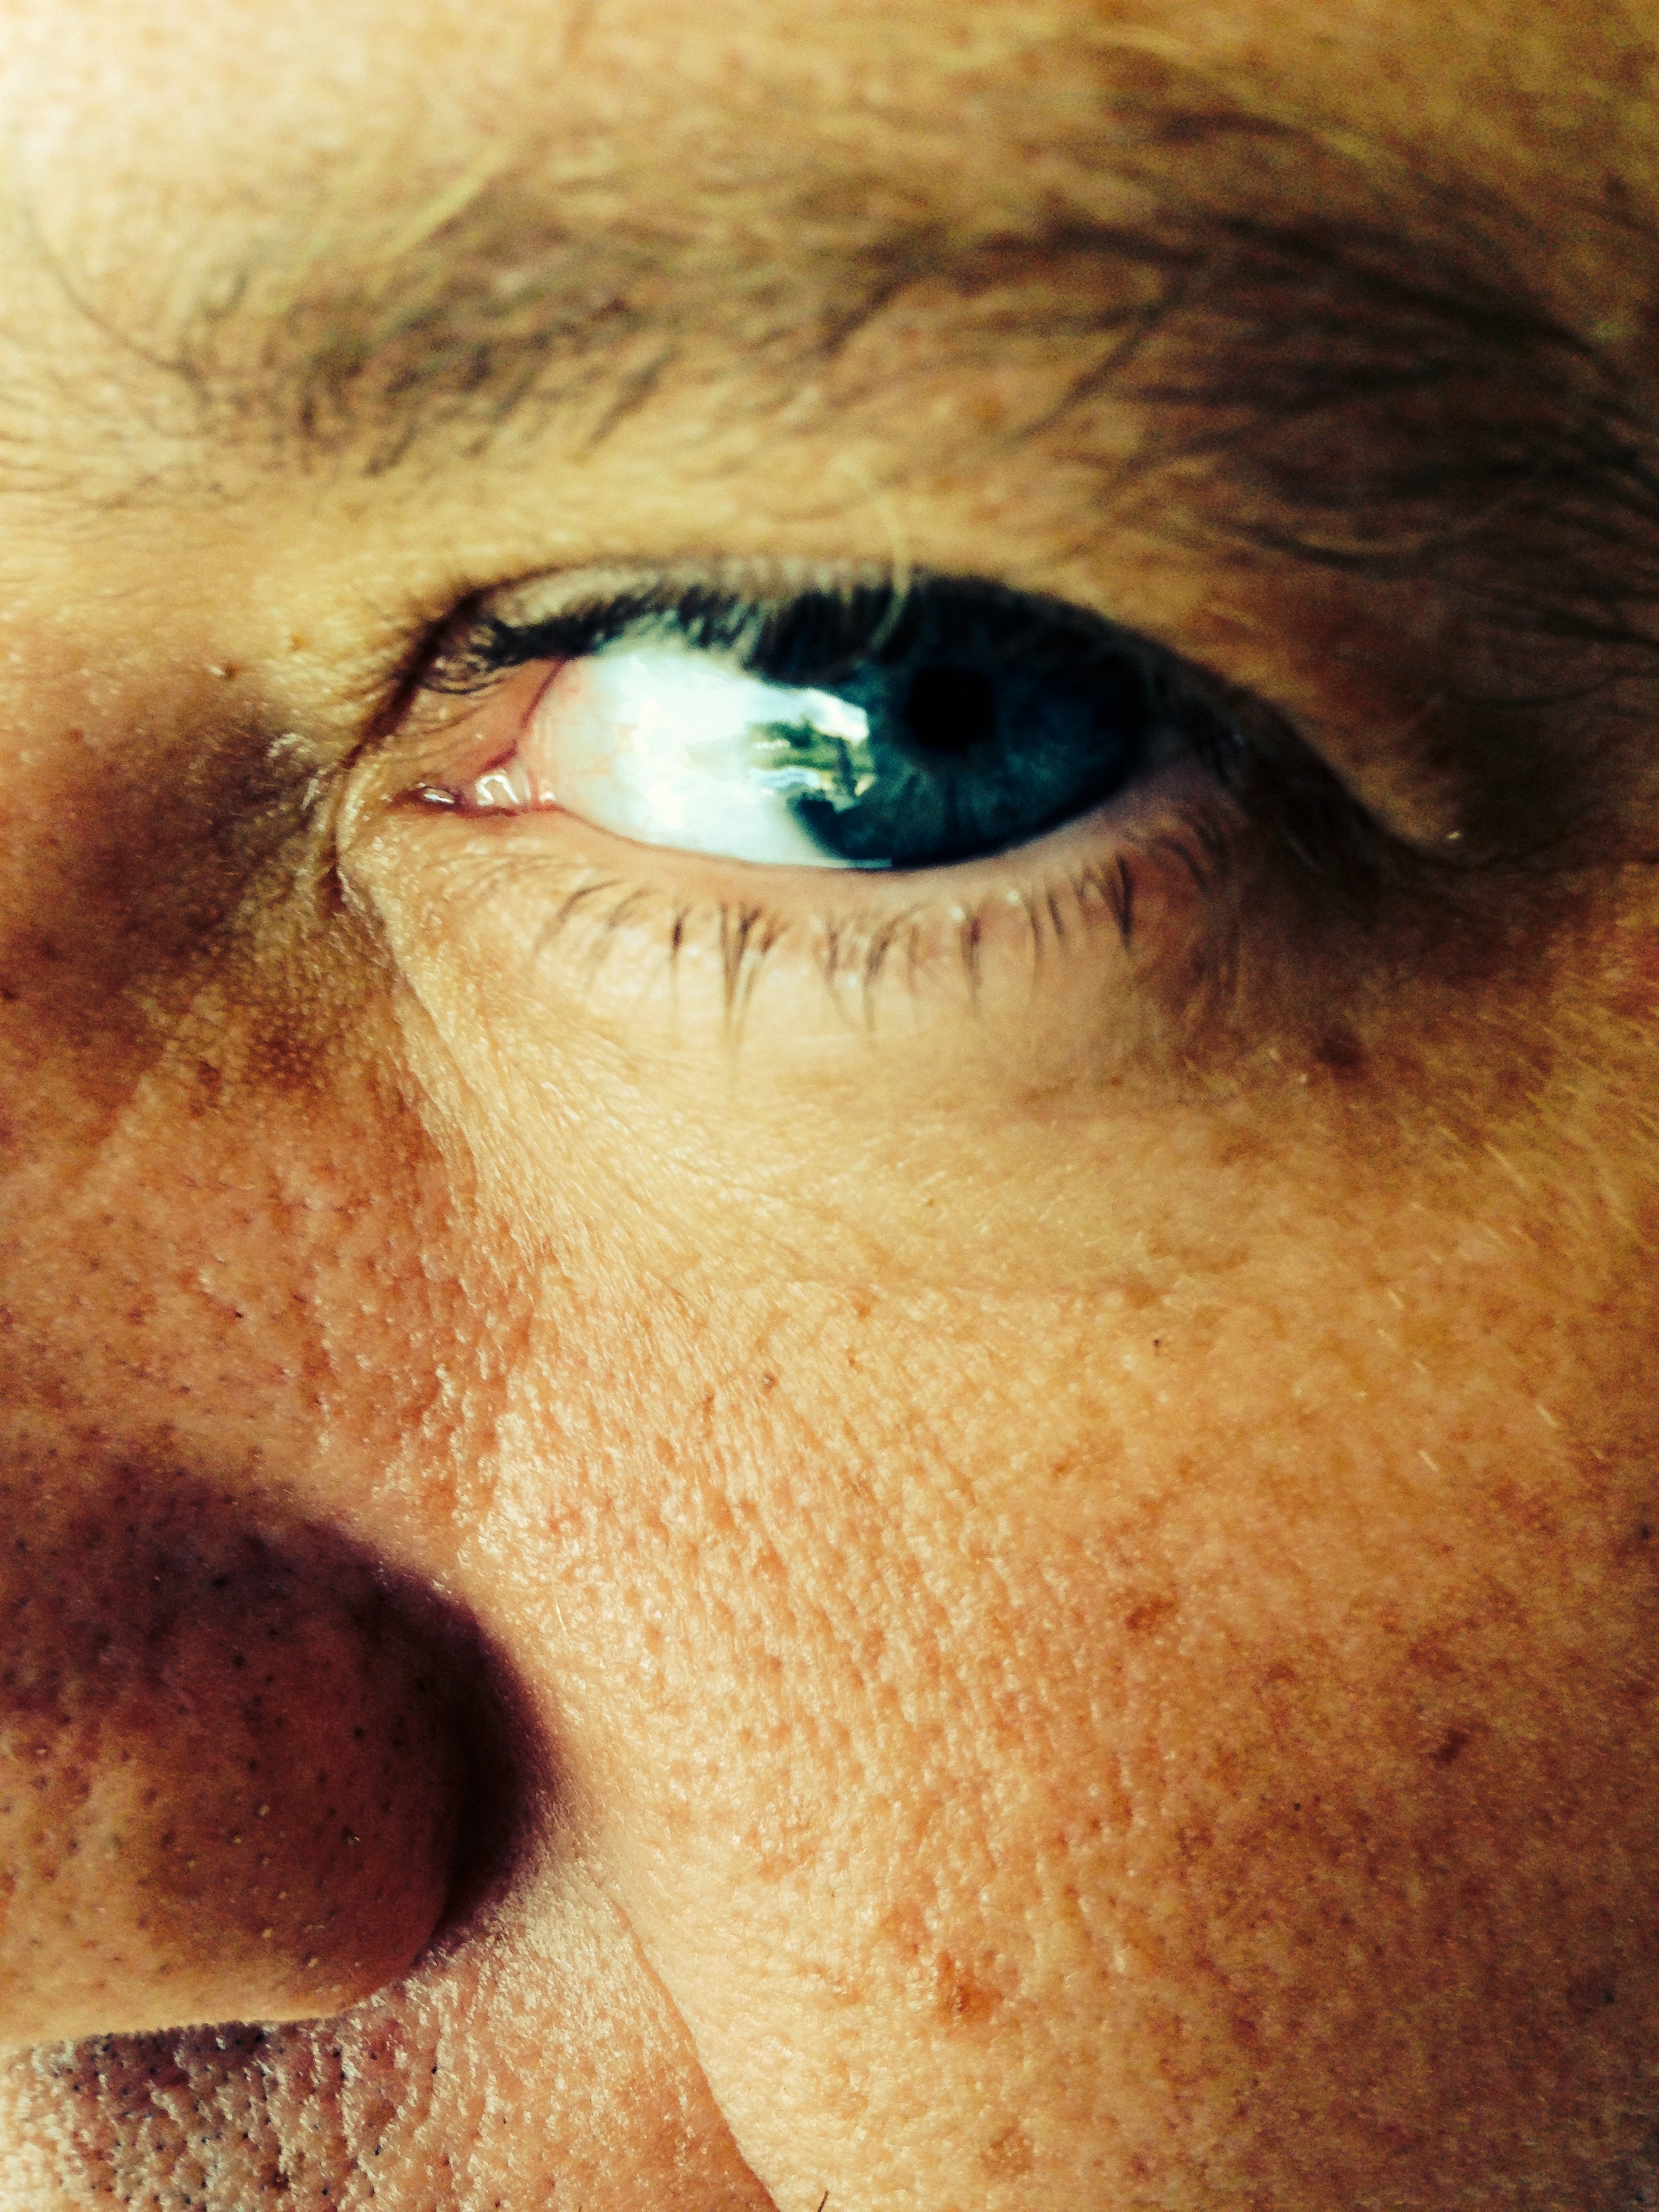
hair, photography, portrait, color, ear, beard, eyebrow, mouth, close up, human body, face, nose, eye, vision, glasses, head, look, skin, organ, tooth, emotion, facial hair, vision care